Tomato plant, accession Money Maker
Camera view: tilt-top (135 deg); turntable rotation: 270 degrees
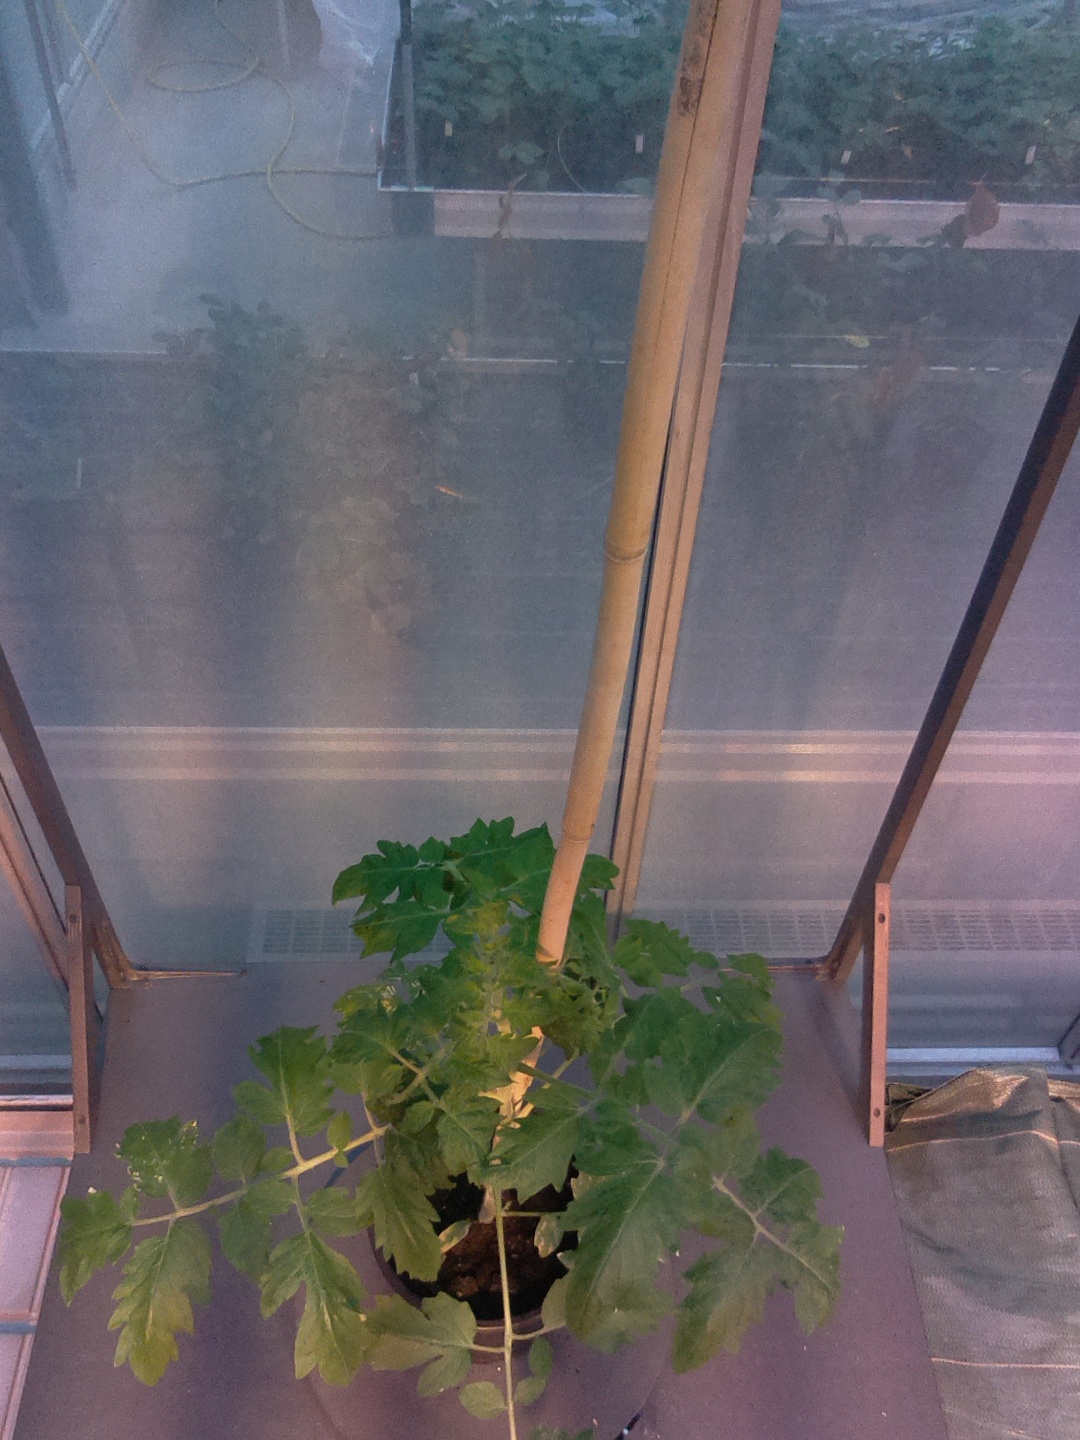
BBCH growth stage 15: 10 of true leaves visible